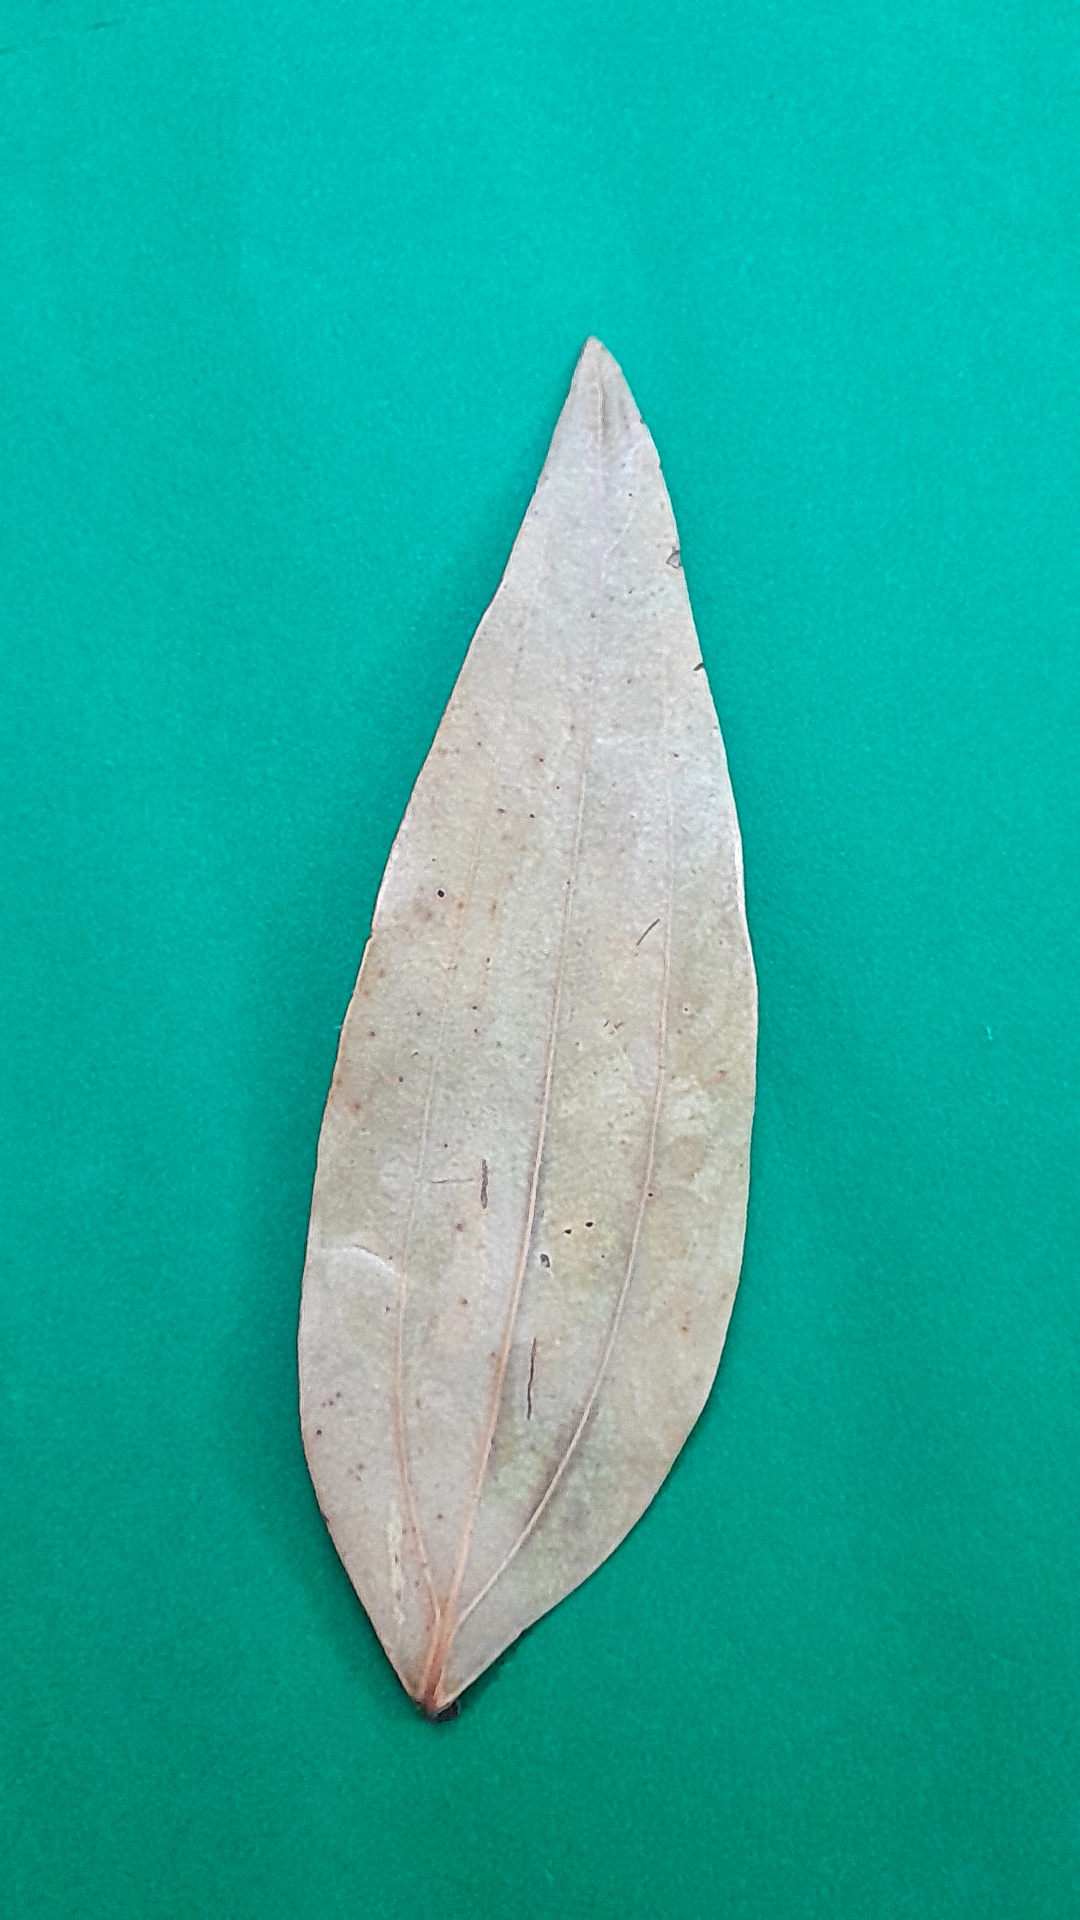
Label: Dry Leaf